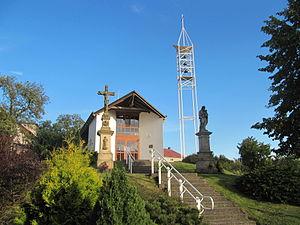
Oldřichovice est une commune du district et de la région de Zlín, en Tchéquie. Sa population s'élevait à 404 habitants en 2018.